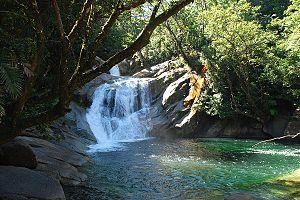
Chutes Josephine (Parc National de Wooroonooran, Queensland, Australie)
Le parc national Wooroonooran est un parc national australien situé au Queensland, à 1 367 km au nord-ouest de Brisbane, entre Innisfail et Cairns. Il est classé au patrimoine mondial comme plusieurs autres parcs de la région qui font partie des tropiques humides du Queensland ; son nom est d'origine aborigène.